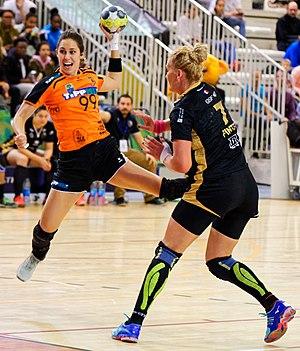
Rencontre retour du 3e tour de la coupe EHF, Issy Paris Hand / Erd. A Issy Les Moulineaux, le 18 novembre 2017.
Mireya González Álvarez, née le 18 juillet 1991 à León, est une joueuse internationale espagnole de handball évoluant au poste d'arrière droite.